Death of David Bowie

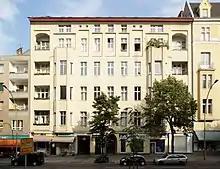
Apartment building at Hauptstraße 155, Schöneberg, Berlin, where Bowie lived from 1976 to 1978. Following his death, fans created makeshift shrines outside of the building.

Memorials to Bowie were created around the world in the hours following his death. In Brixton, the London area in which Bowie was born, a mural painted in 2013 by Australian artist Jimmy C became a shrine at which fans left flowers, records and handwritten messages. As well as leaving flowers, fans gathered in the streets of Brixton on the evening of the 11th of January to sing together and celebrate his life and works. Over 5,000 people marked themselves as 'attending' on the Facebook event. The crowds feature in footage at the start and end of "", a BBC documentary about the last five years of Bowie's life. The mural features Bowie as he appeared on his iconic "Aladdin Sane" album cover, with a red and blue stripe appearing diagonally across his face as if it had been painted upon it. In Berlin, fans left flowers outside the flat in which Bowie and Iggy Pop had lived while Bowie created his seminal "Berlin trilogy" of albums—"Low", ""Heroes"" and "Lodger"—in the late 1970s as well as Pop's albums "The Idiot" and "Lust for Life" (which Bowie produced). Flowers were also left outside Bowie's New York City apartment and next to his star on the Hollywood Walk of Fame in Los Angeles. In Milan, fans held a flash mob memorial service in Colonne di San Lorenzo while fans in Rio de Janeiro paid tribute to Bowie in February's Rio Carnival. In Japan, hours after Bowie's death, a devoted fan was detained for threatening to commit suicide with a box cutter in public.